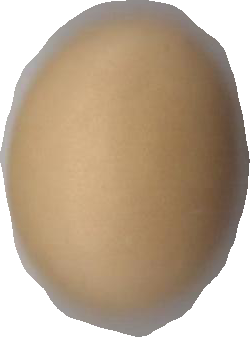
Variety: Dega